Teclu burner

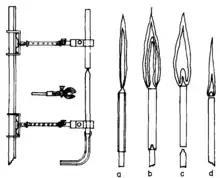
Flame study conducted by Nicolae Teclu

The inventor of the Teclu burner is the Romanian chemist Nicolae Teclu. Teclu is most commonly known for his studies of flames. Teclu was born in Braşov, Romania on 7 October 1839 and graduated from high school in Vienna. After graduation with a Bachelor of Science in Munich, he returned to Vienna and attended chemistry classes at the Academy of Fine Arts in Vienna. He began his career as a young scientist and assisted Professor Ernest Ludwig. Soon after, he became Professor of Chemistry at the Technical Chemistry Department of the Vienna Trade Academy. He also presented academic lectures on the chemistry of colours at the Academy of Fine Arts. Other notable investigations Teclu was involved in were the burning process of combustible gases, the analysis of natural products and also studies on the composition of paper.